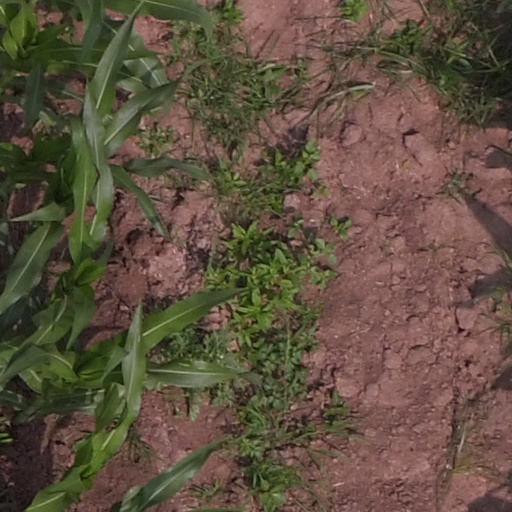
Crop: maize; corn